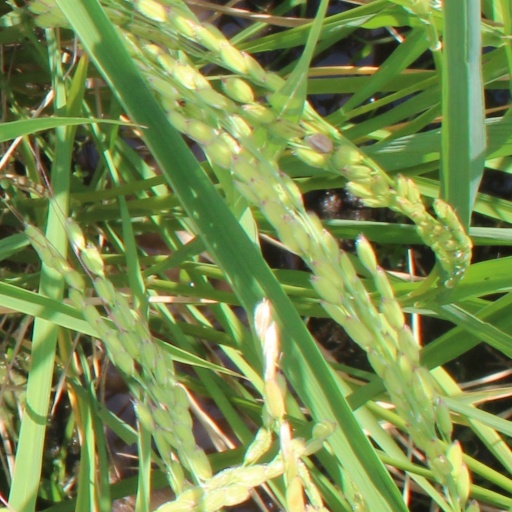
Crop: rice